Jean-Louis Laneuville

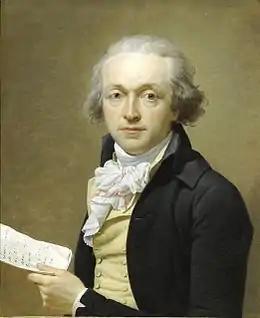
Portrait of Joseph Delaunay

Jean-Louis Titon La Neuville, called Jean-Louis Laneuville (26 December 1756, Paris – 26 March 1826, Paris) was a French painter, art dealer and expert. He was a gifted portraitist who made portraits of eminent persons of the French Revolution in a style similar to that of his teacher Jacques-Louis David.